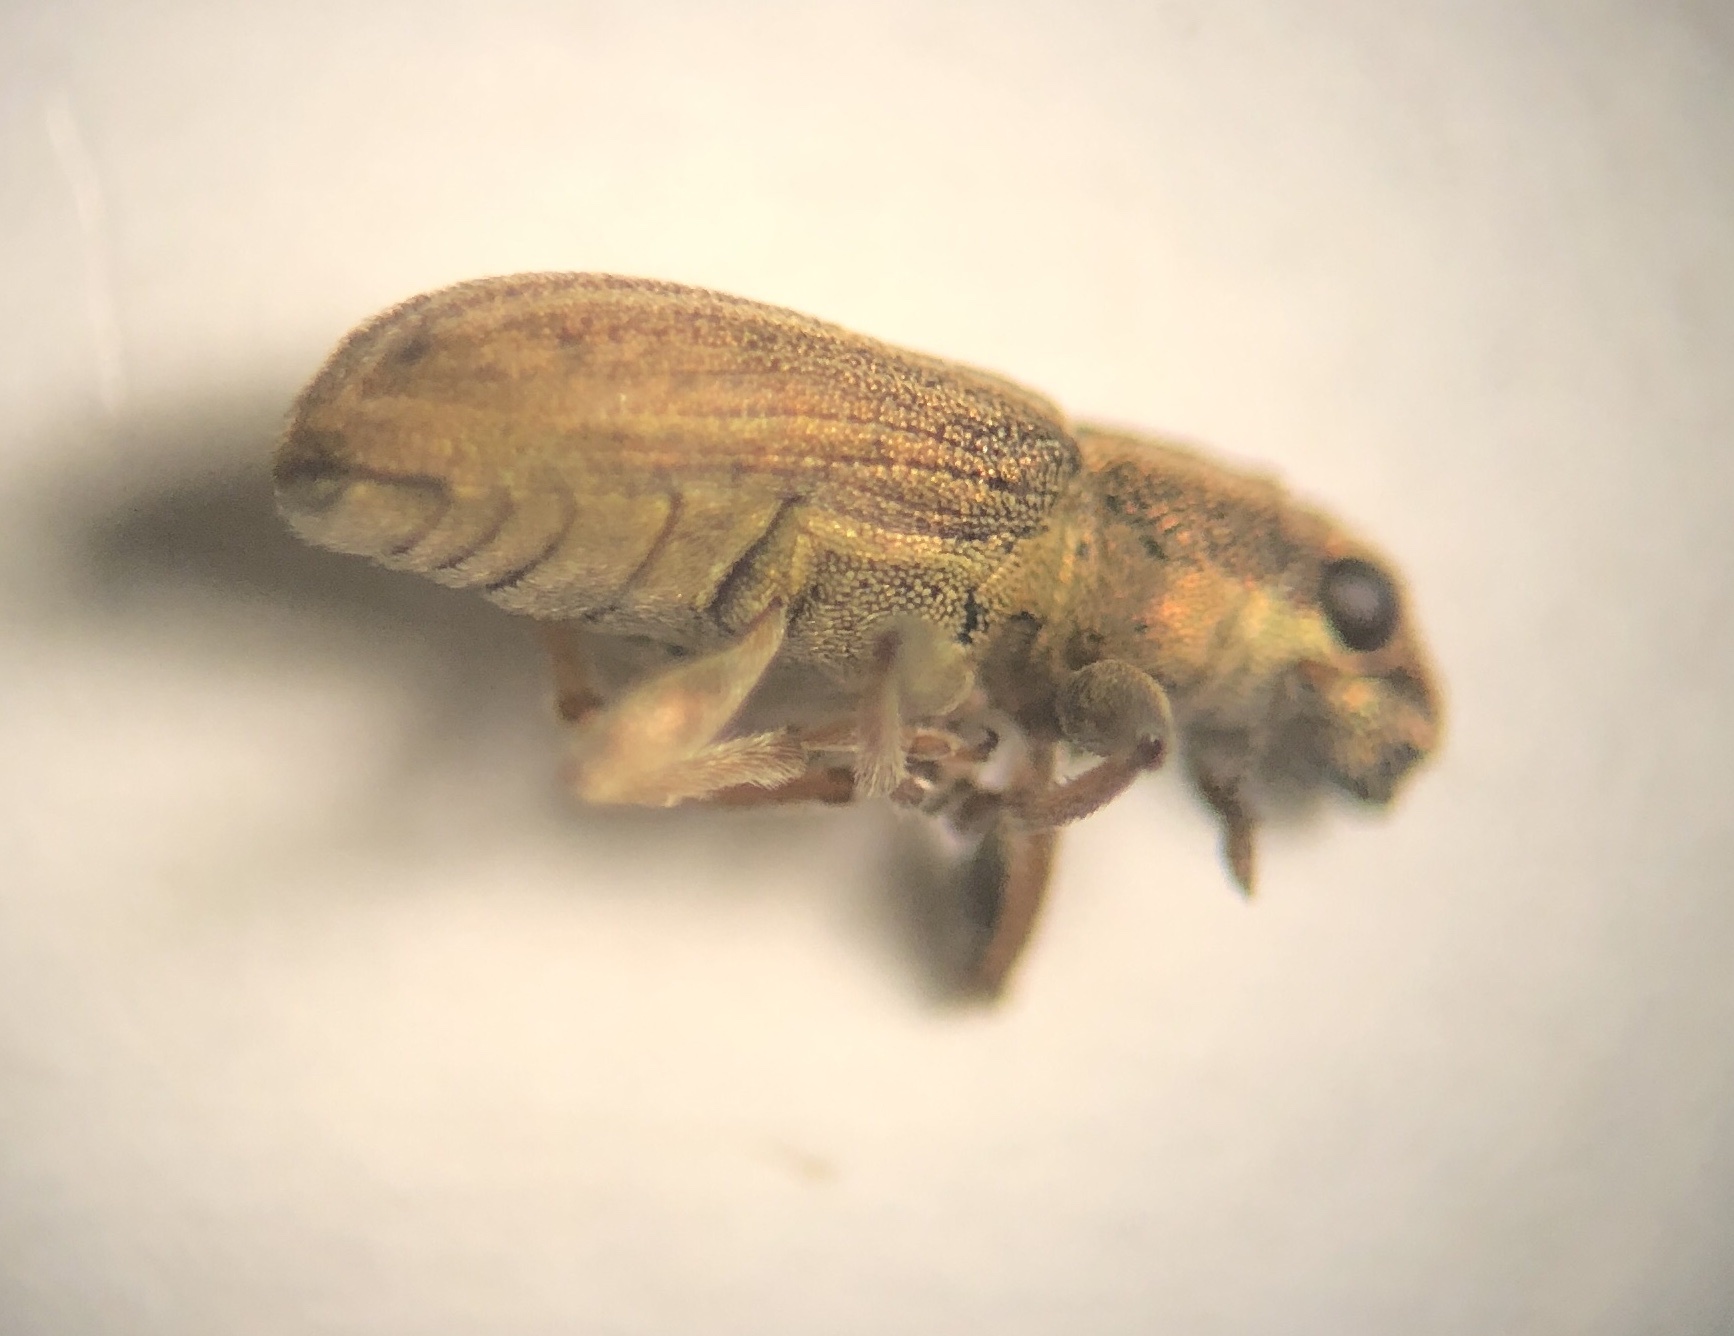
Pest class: pea_leaf_weevil